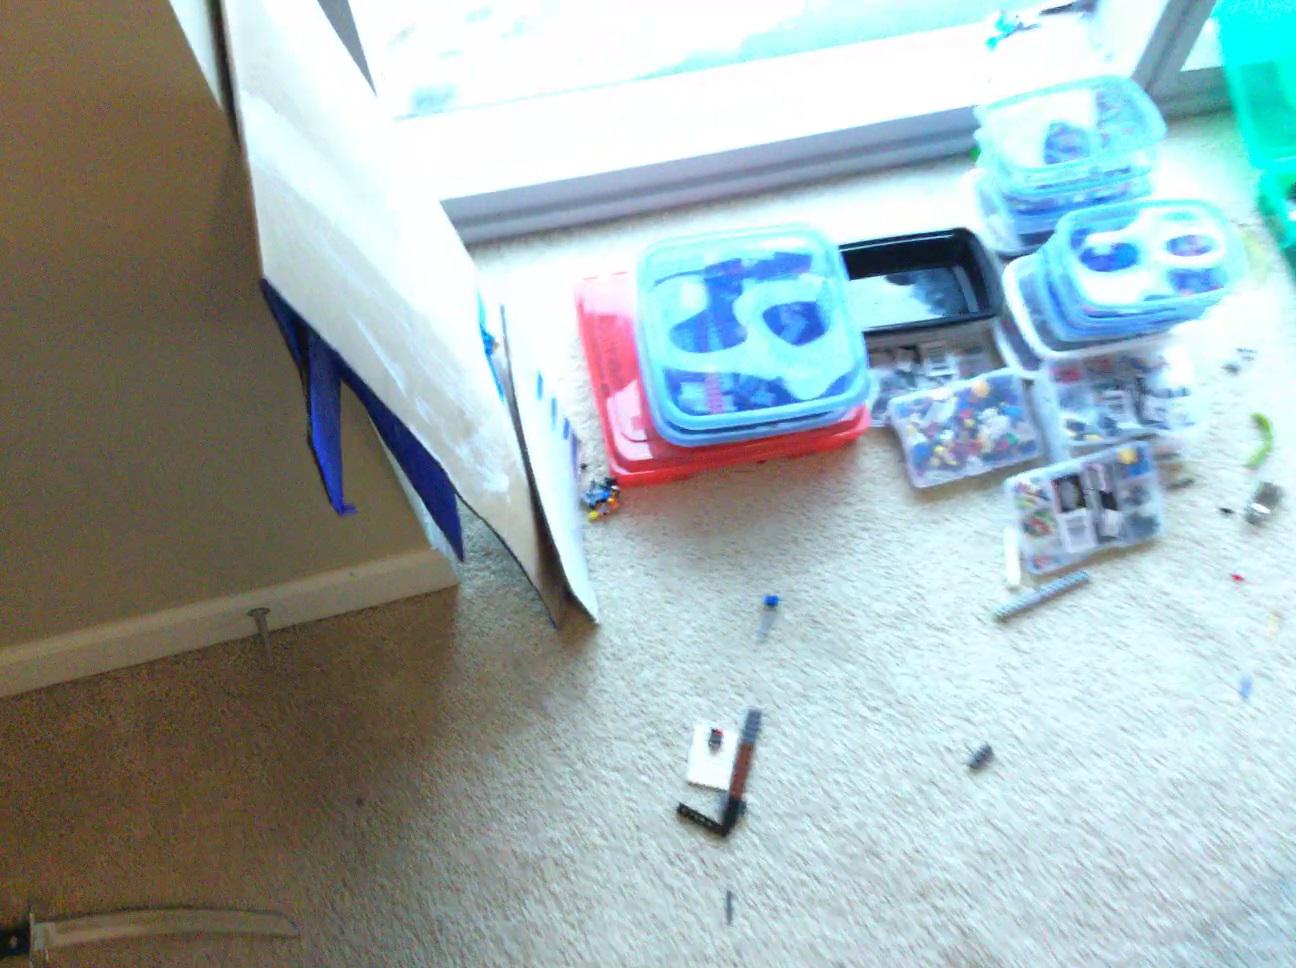
Question: Is the basket left of the bed from the world's perspective? Final answer should be yes or no.
Answer: Yes